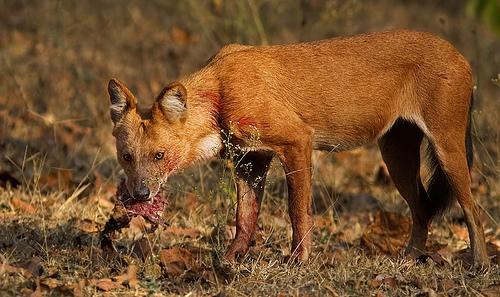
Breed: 209-n000043-dhole